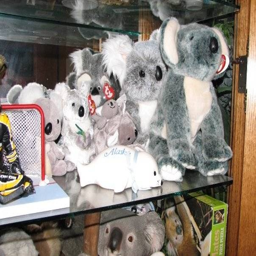
biological species 's i have collected !